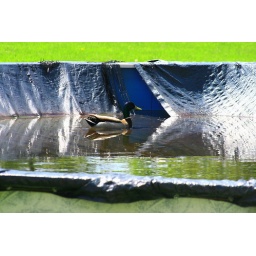
The duck who built a home in my pool this spring when the cover tore